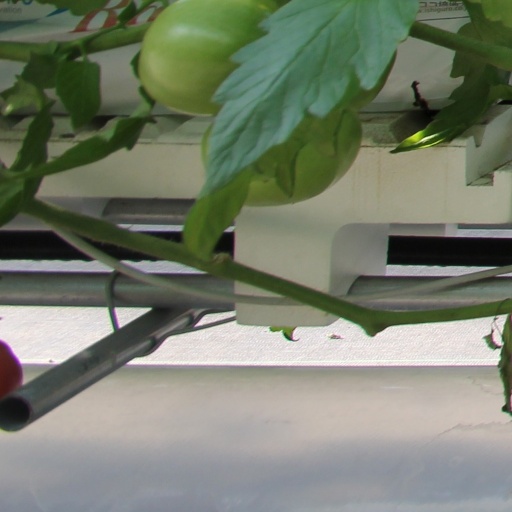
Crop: tomato